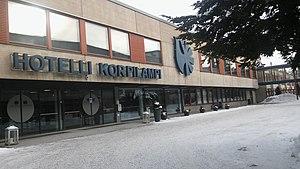
Lahnus est un quartier de la ville d'Espoo en Finlande. La Seututie 120 entre Helsinki et Vihti passe par Lahnus.